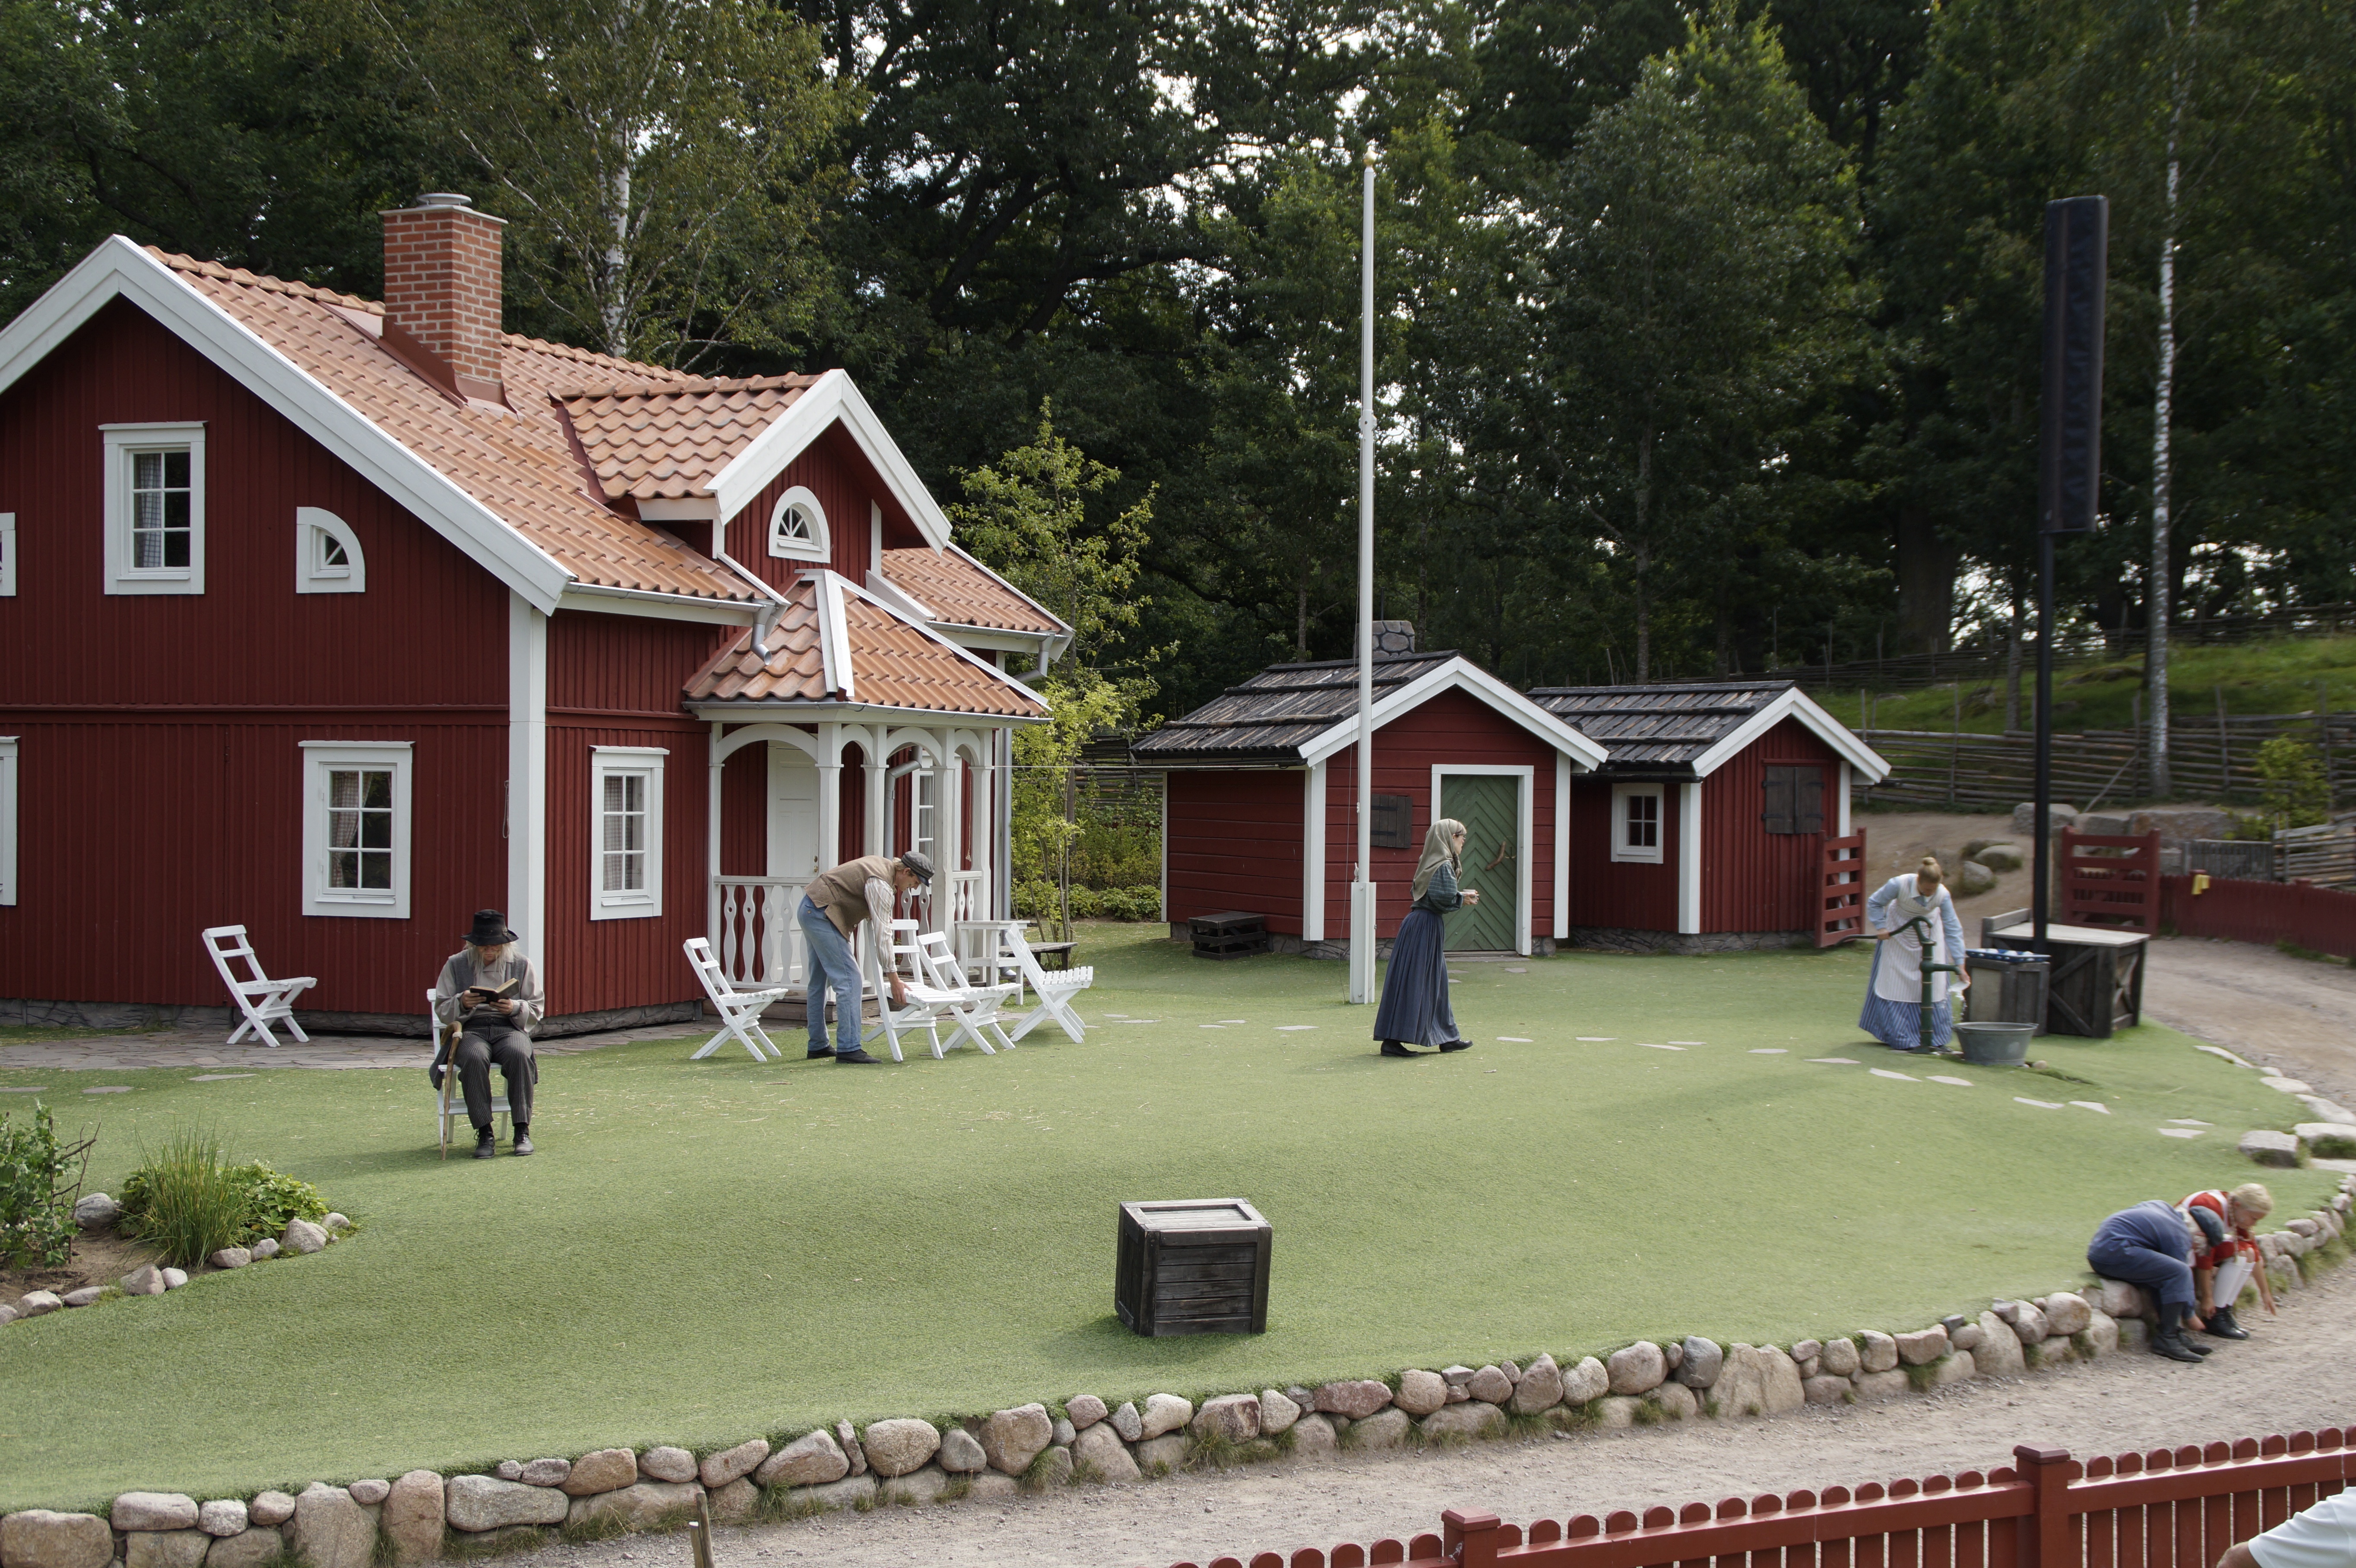
lawn, play, house, home, cottage, backyard, childhood, theme park, figure, playground, sweden, theater, cheeky, classic, estate, demonstration, yard, actor, lindgren, idol, emil, smaland, children's book, residential area, astrid lindgren, l nneberga, children's storybook heroine, pranks, outdoor structure, vimmerby, astrid lindgren's world, katthult